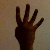
The image shows a hand gesture representing the number 4 in Indian Sign Language.